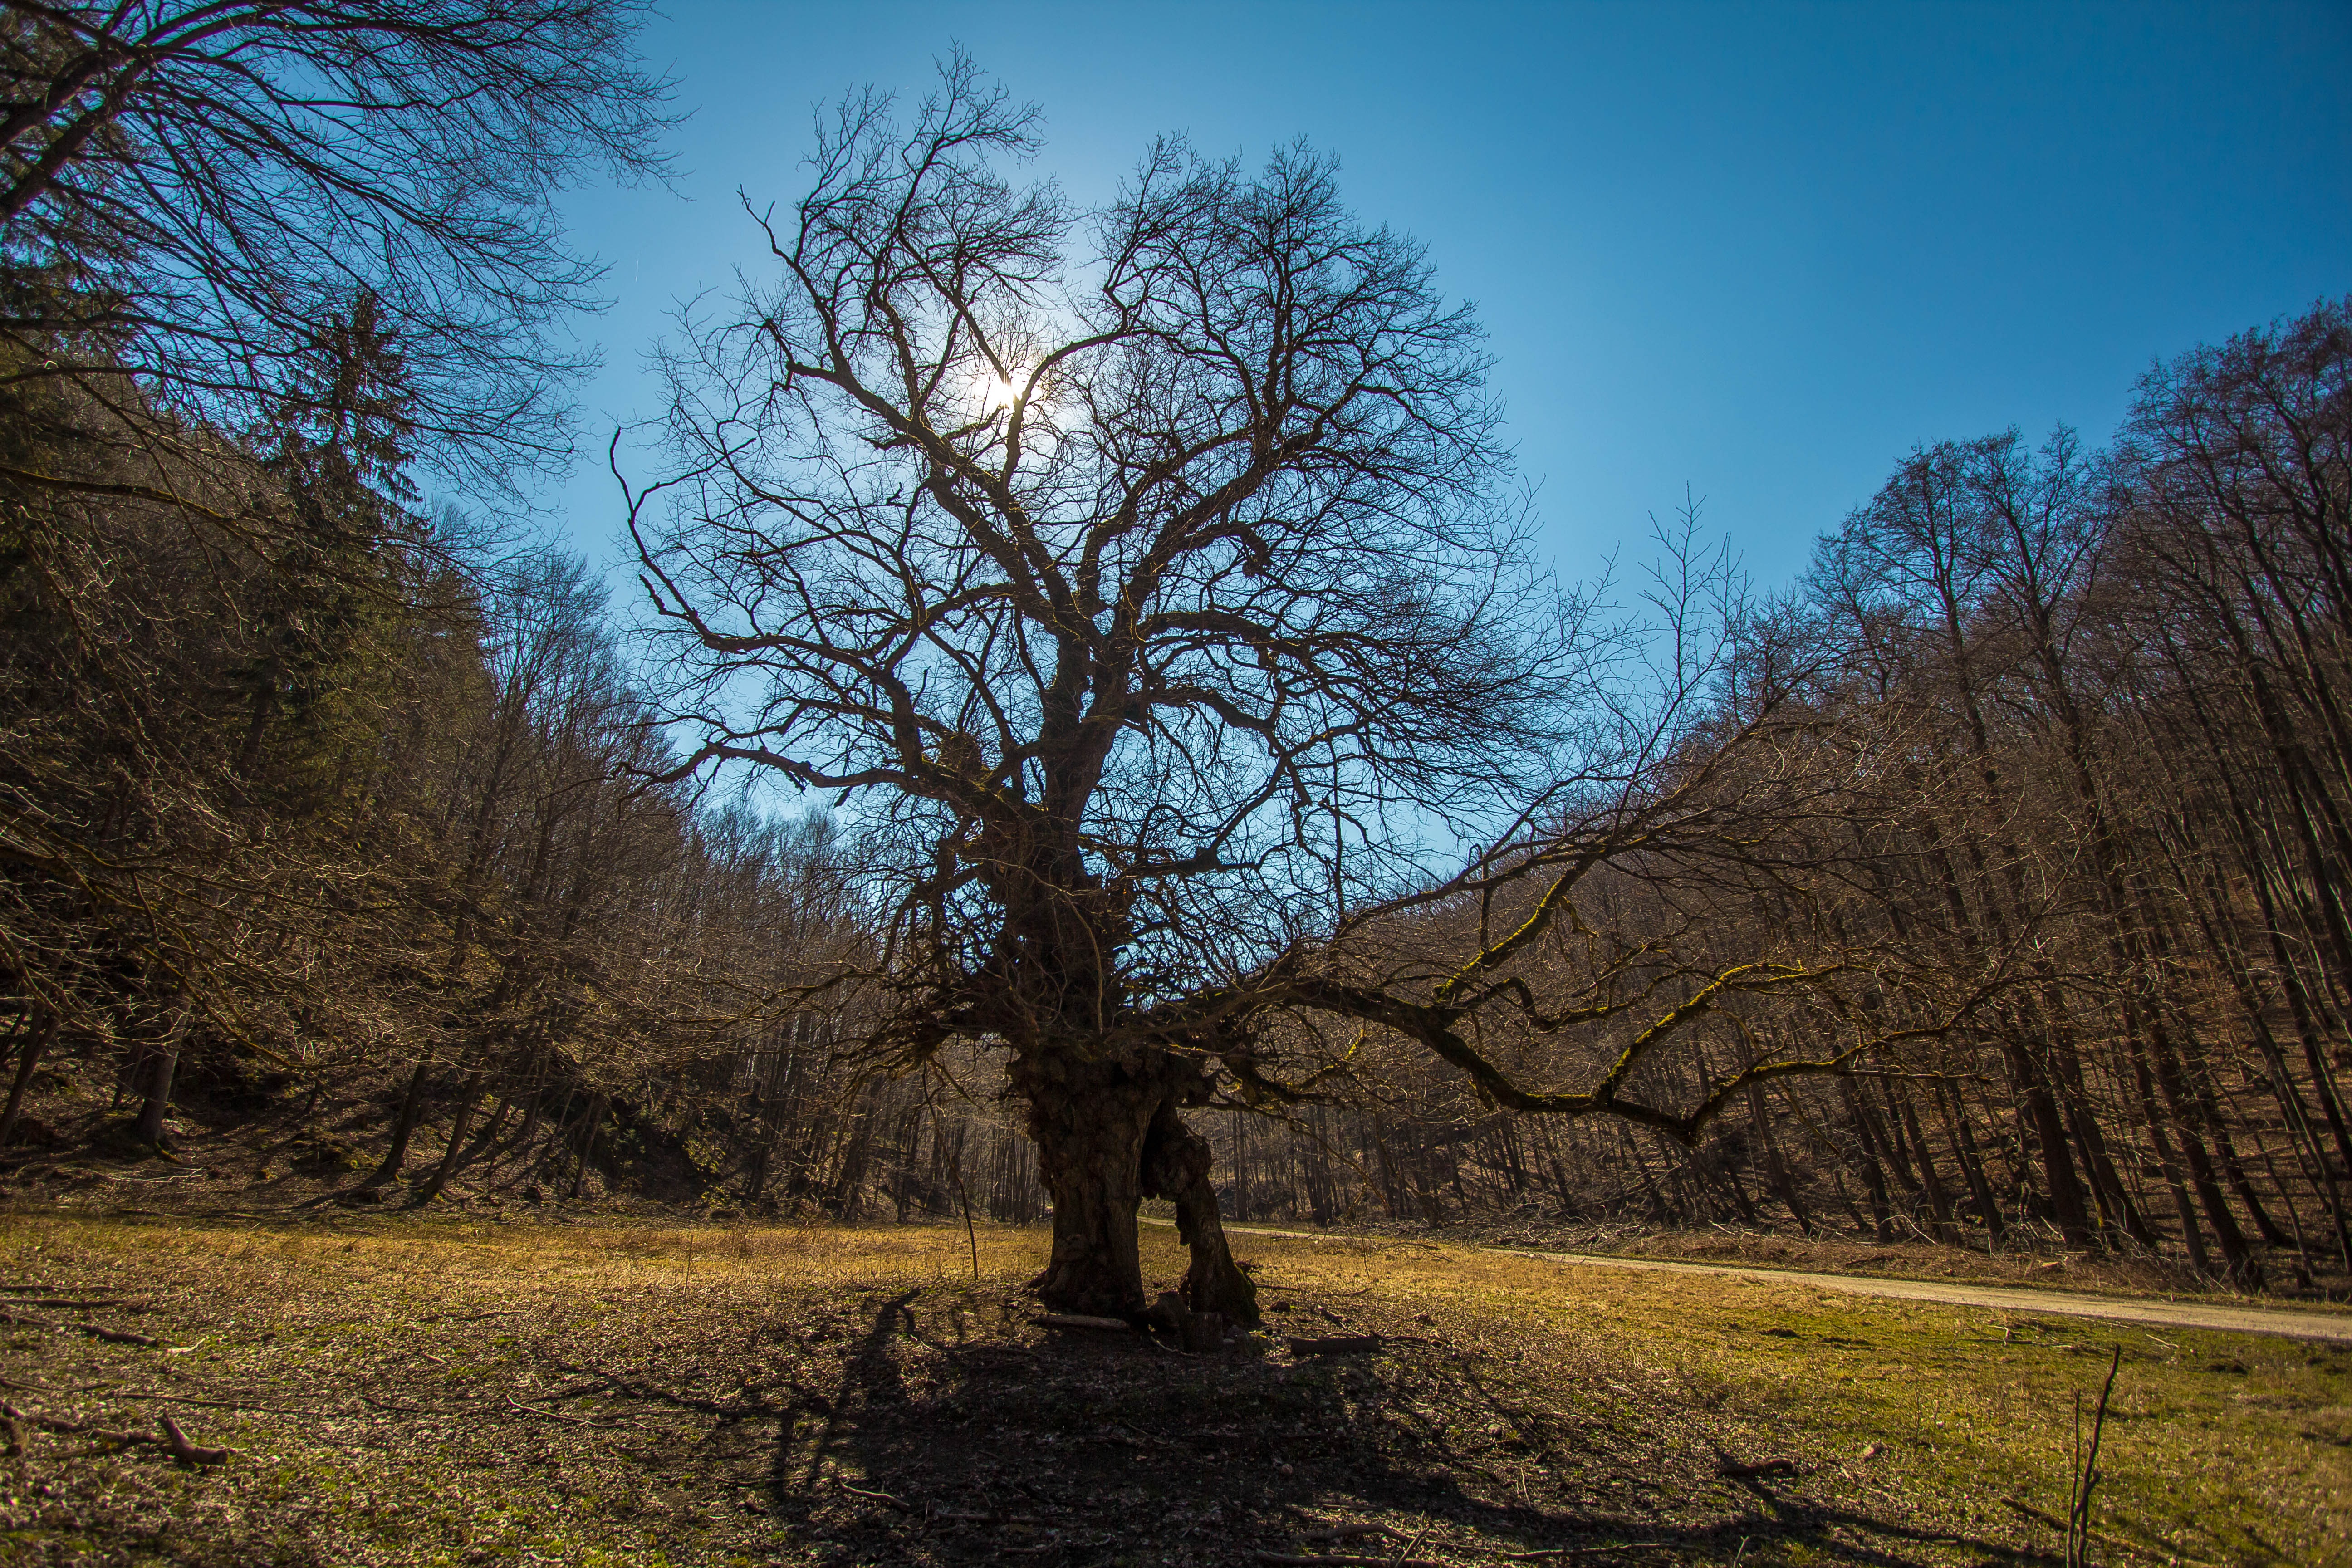
landscape, tree, nature, forest, wilderness, branch, winter, plant, sky, sunset, sunlight, morning, leaf, hill, flower, dawn, evening, autumn, season, woodland, habitat, priroda, rural area, natural environment, atmospheric phenomenon, woody plant